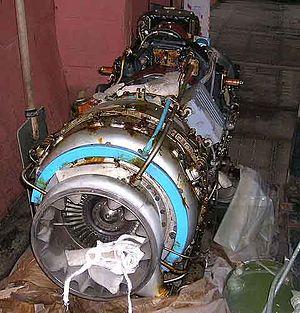
L'Aerosila TA6 est un turbomoteur d'origine soviétique exclusivement utilisé comme groupe auxiliaire de puissance pour des avions de transport civils ou militaires soviétiques, puis russes.